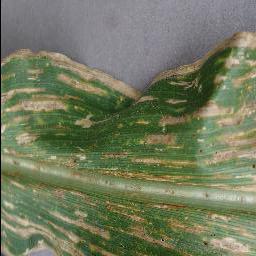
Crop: corn
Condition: (maize)_cercospora_spot_gray_spot